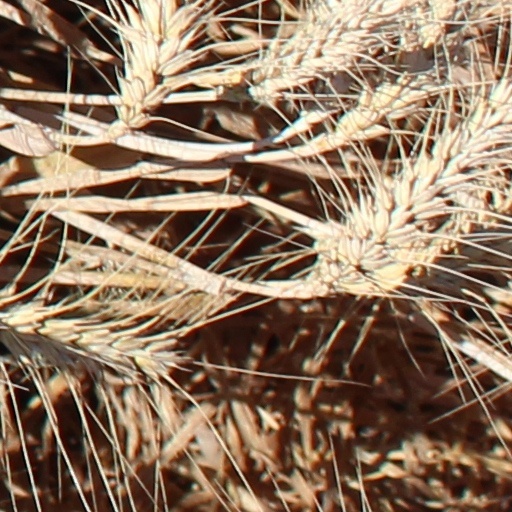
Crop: wheat